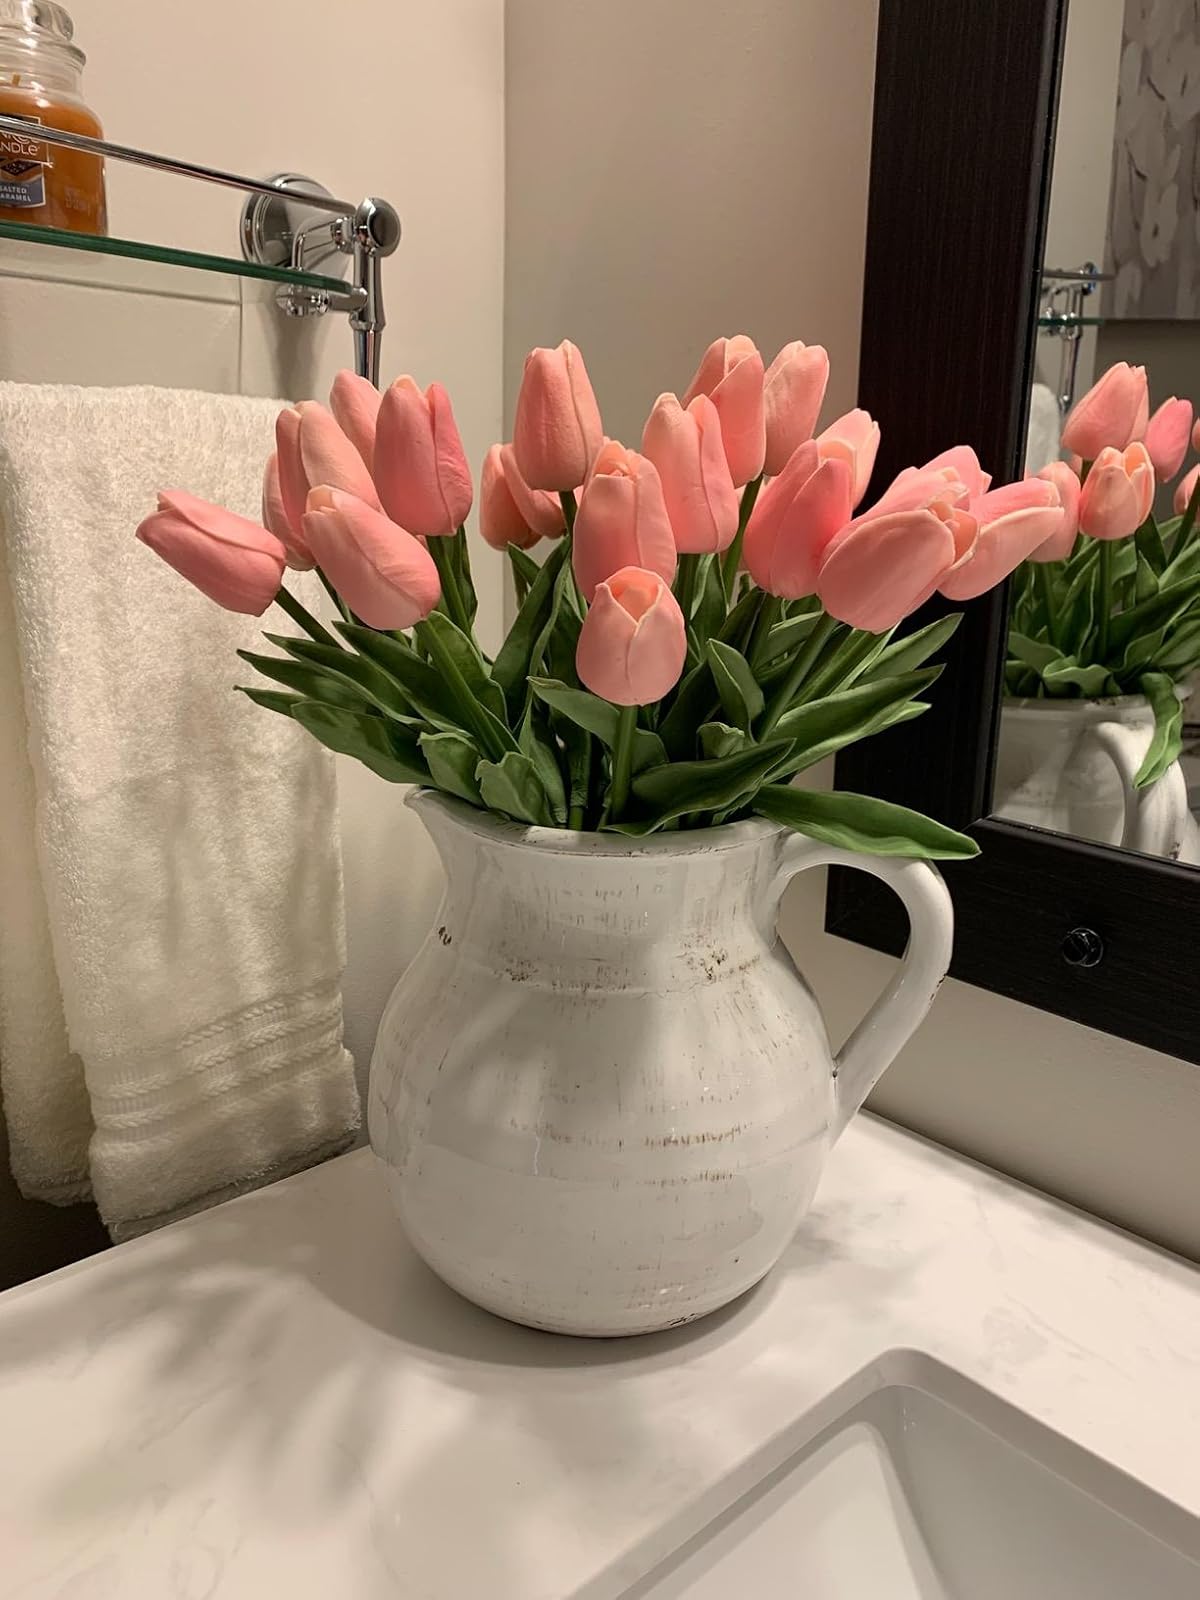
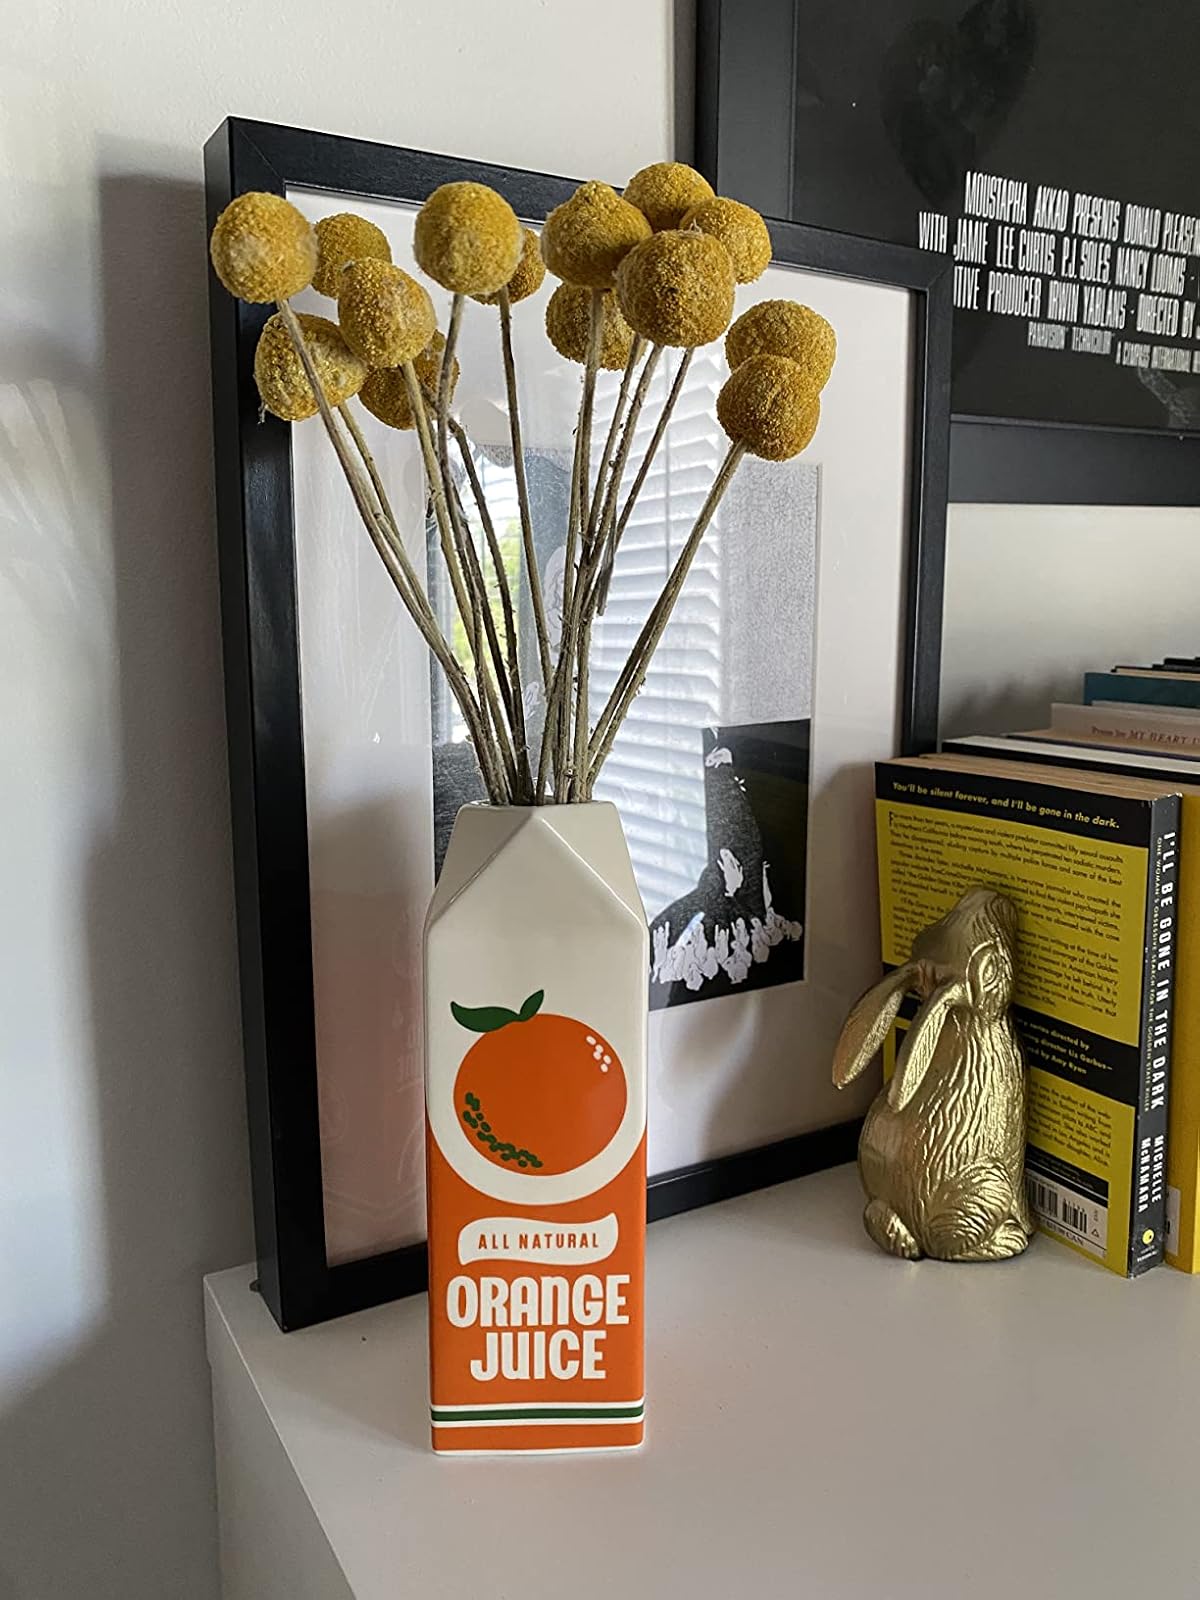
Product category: vase
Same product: no